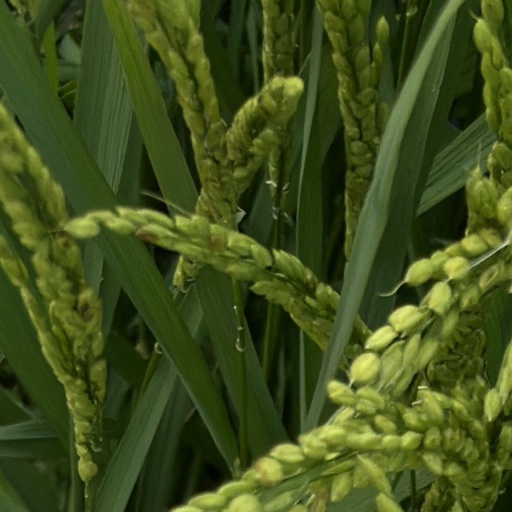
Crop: rice